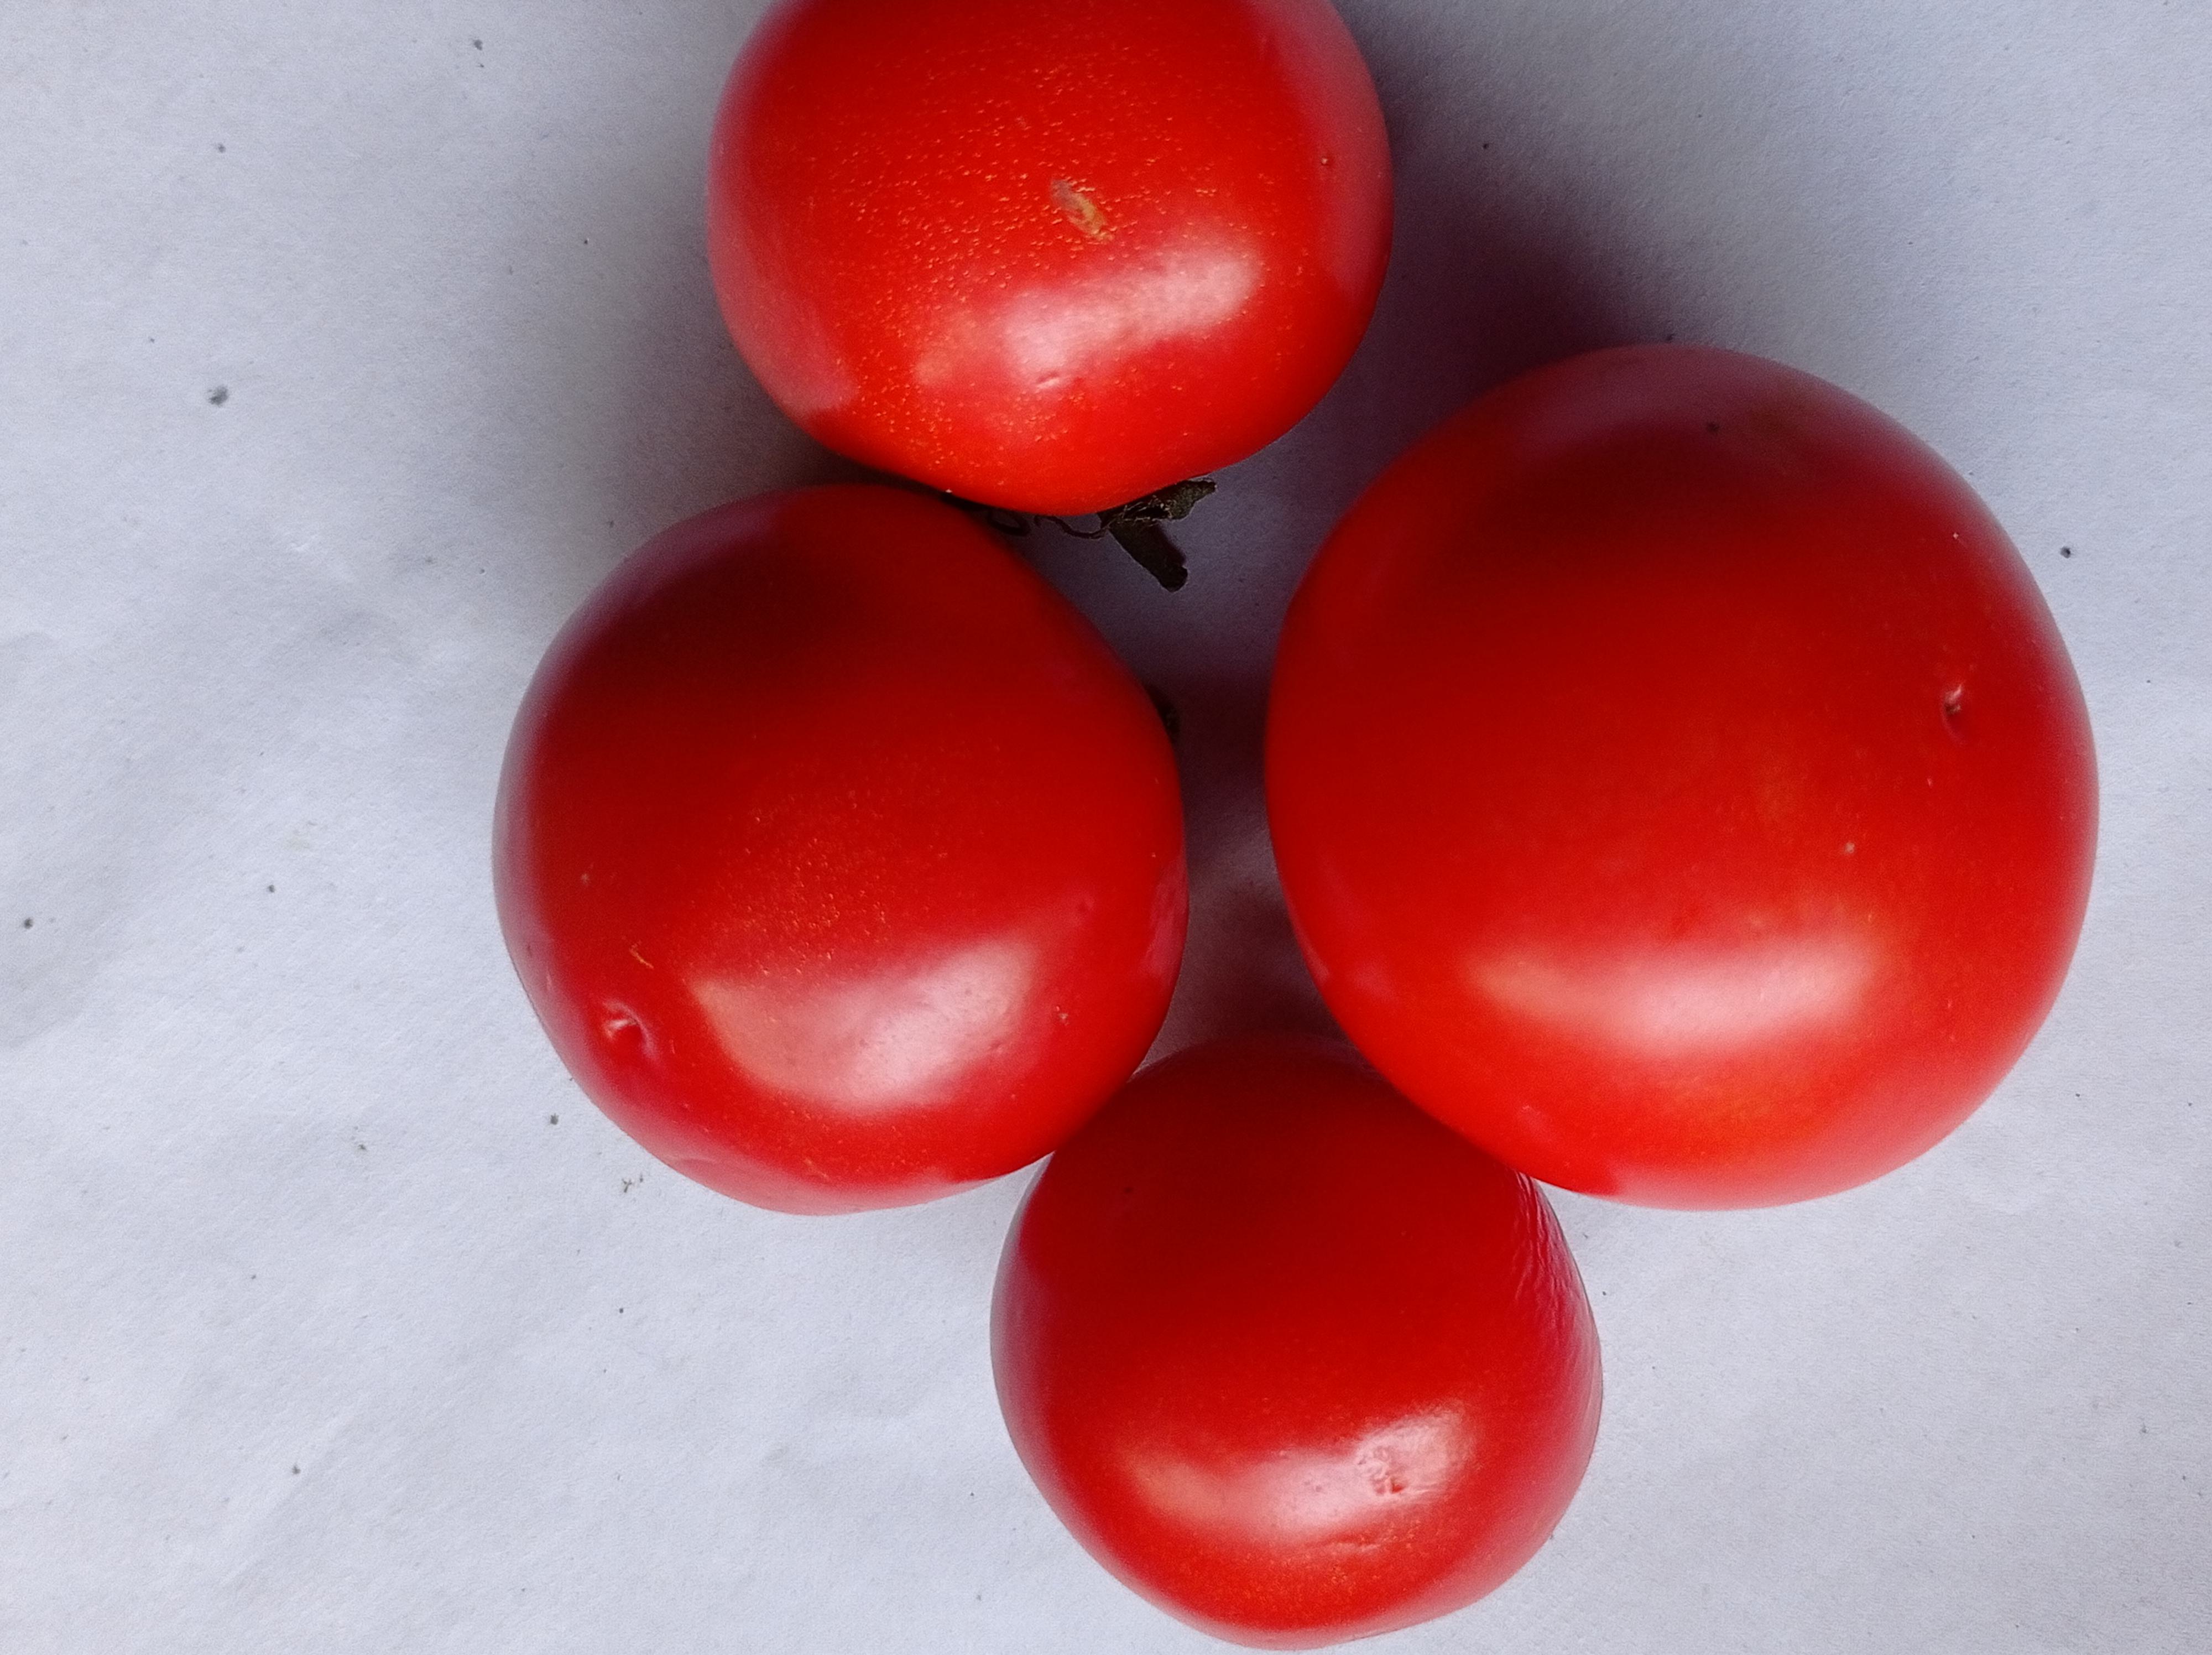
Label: Fresh